Drupa ricinus

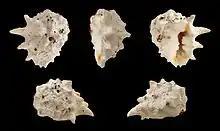
Five views of a shell of "Drupa ricinus"

The shell size of "Sistrum ricinus" ranges between 19 mm and 32 mm. It has a beautiful shell that is solid and narrow, of a dirty white color with dark brown or black nodules. It lives in the lower eulittoral, under boulders and on reef crest, and feed on worms and mollusks. These marine snails feed on barnacles, bivalves, other snails; worms and mollusks. They hunt their food by using a radula to drill a hole in their shells prey.